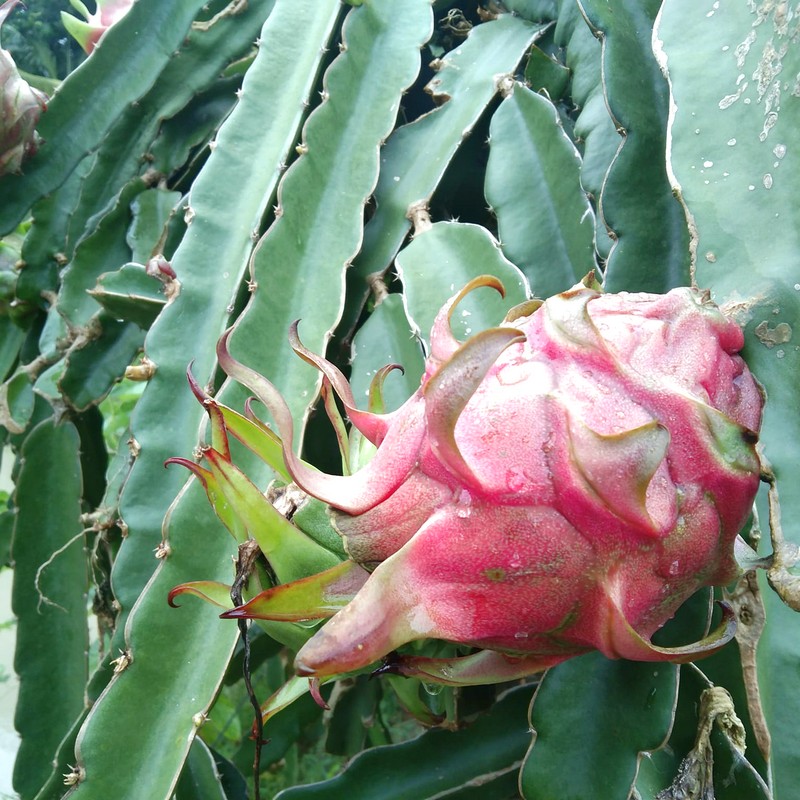
Label: Fresh Dragon Fruit